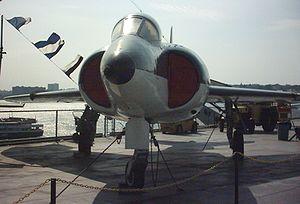
Le Supermarine Scimitar était un avion de chasse naval britannique exploité par la Fleet Air Arm de la Royal Navy. Le prototype de la version de production finale vola en janvier 1956 et les premiers appareils de production furent livrés en 1957. Il fut en service dans la Royal Navy de 1958 à 1969.